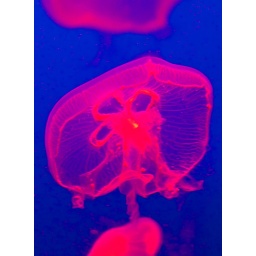
Jelly fish in an aquarium are lit from above with a red light.